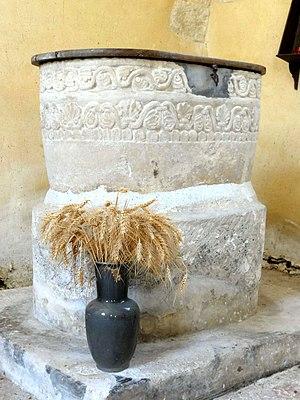
Fonts baptismaux du XIIe siècle.
L'église Saint-Aignan est une église catholique paroissiale située à Arthies, en France. C'est l'une des églises romanes les plus anciennes du Vexin français. Son clocher en bâtière date de la seconde moitié du XIᵉ siècle, et n'a pas son pareil dans la région. Sa base comporte, à l'ouest et à l'est, deux arcades en plein cintre retombant sur de lourds chapiteaux d'une sculpture archaïque, qui dénotent de l'influence normande. Son étage de beffroi est ajouré de deux très étroites baies en plein cintre par face, qui sont flanquées de deux colonnes monolithiques munies de chapiteaux semblables, criblés de petits trous circulaires, et possèdent des linteaux monolithiques échancrés. La nef est également romane, et conserve notamment ses fenêtres d'origine. Sinon, aucun élément roman n'est plus visible en élévation. Les voûtes de la Renaissance cachent une charpente en carène renversée du XVᵉ siècle, conçue pour être lambrissée. Le petit chœur rectangulaire n'est plus celui d'origine, mais comporte notamment deux formerets avec leurs colonnettes à chapiteaux du second quart du XIIᵉ siècle.